Valentinite

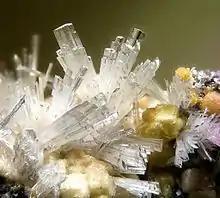
Valentinite from Djebel Nador, Constantine Province, Algeria

Valentinite is a weathering product of hydrothermal antimony-bearing veins, where it forms as a secondary mineral through oxidation in the upper parts of the deposits. It occurs associated with stibnite, native antimony, stibiconite, cervantite, kermesite and tetrahedrite.